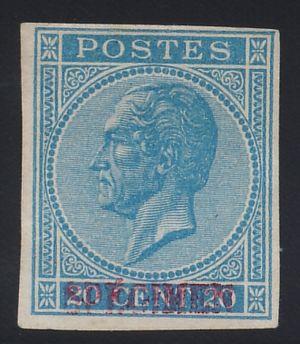
Timbre de Belgique à l'effigie de Léopold I. L'exemplaire scanné est surchargé SPECIMEN en rouge , non dentelé, moins rare que le vrai dentelé, émis le 1er janvier 1866. Le timbre émis porte le n°18 dans le Catalogue de timbres-poste de Belgique (COB).
Léopold Iᵉʳ, roi des Belges, a figuré sur les premières émissions de timbres-poste belges. Il en a été le seul motif de 1849 à sa mort en 1865 ; en 1866 et 1869, les émissions « Petit lion » et « Lion couché et armoiries » fournissent les petites valeurs faciales de complément.